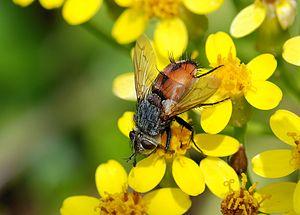
Tachina praeceps, une tachinide.
Les Calyptratae ou Calyptrata sont, dans certaines classifications, une sous-section des Schizophora, de l'infra-ordre des Muscomorpha.